Mine roller

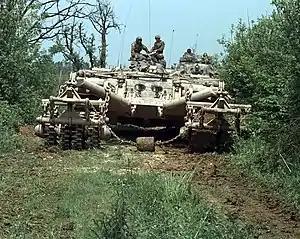
A US Army Panther mine-clearing variant of the M60 tank. It is fitted with mine rollers and operated by remote control.

A mine roller or mine trawl is a demining device mounted on a tank or armoured personnel carrier, designed to detonate anti-tank mines. It allows combat engineers to clear a lane through a minefield which is protected by enemy fire.